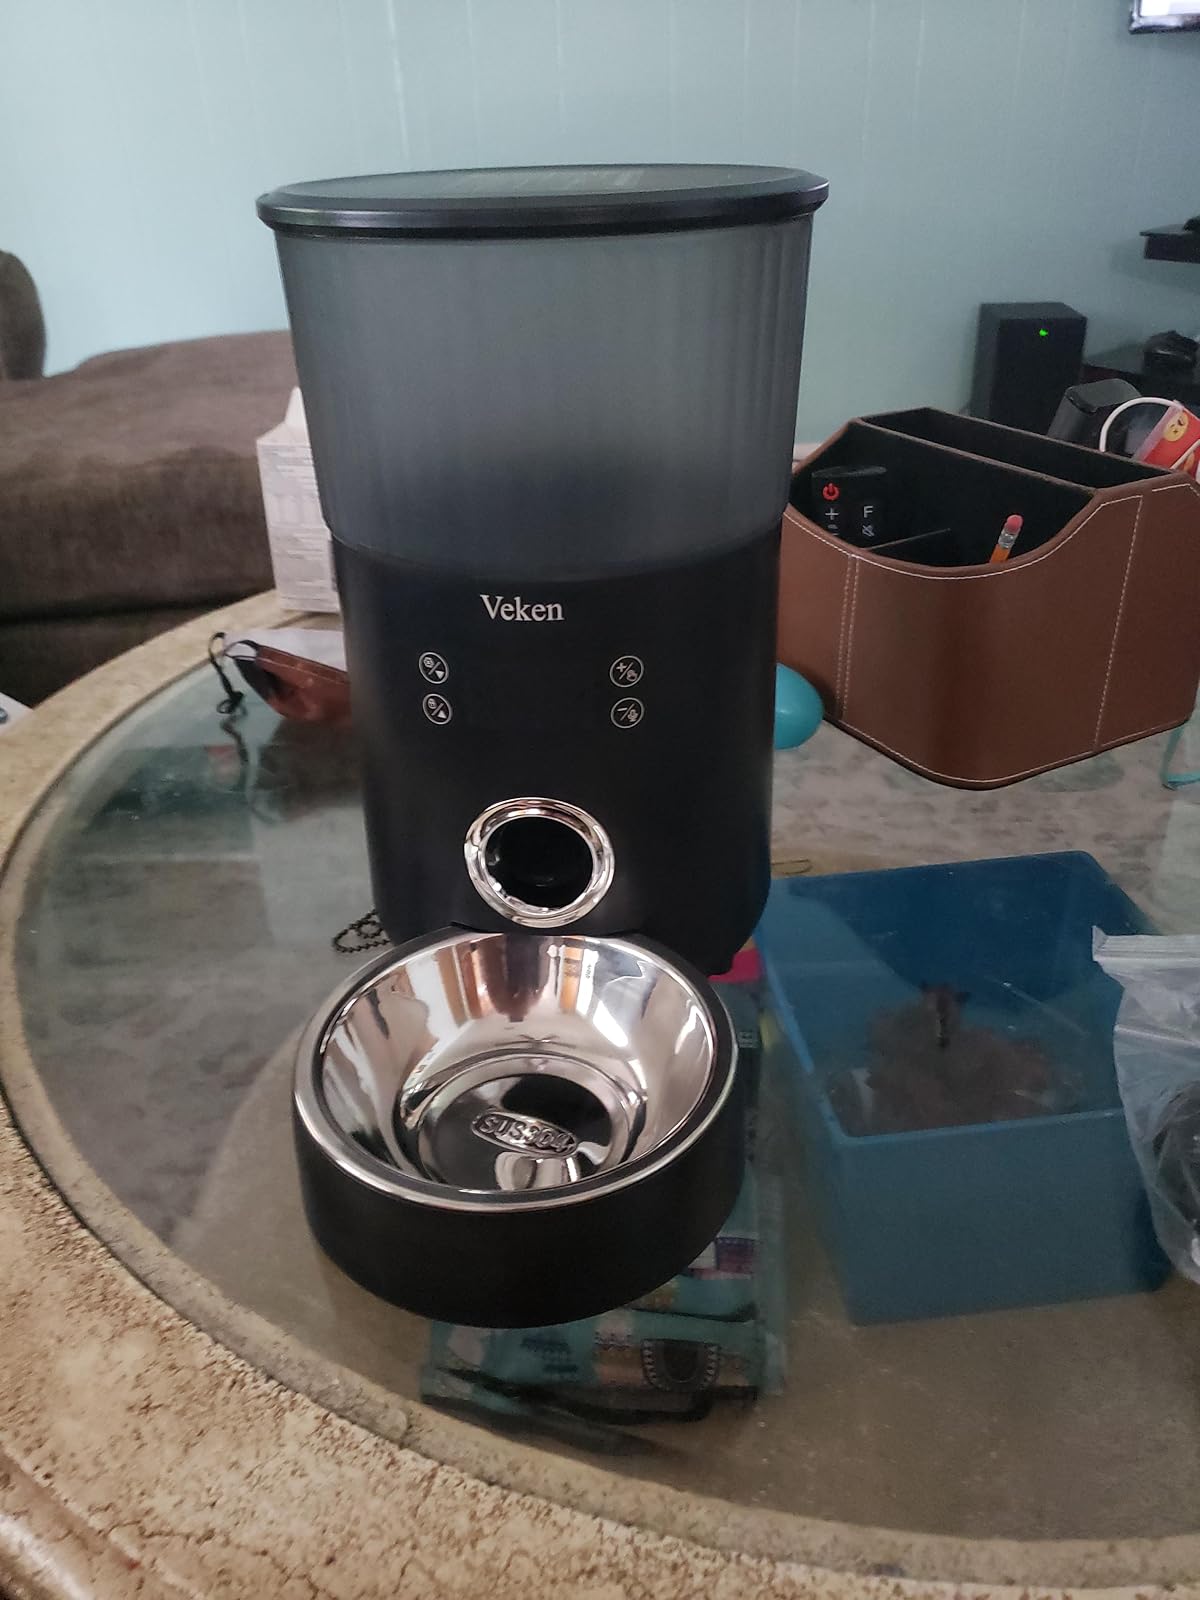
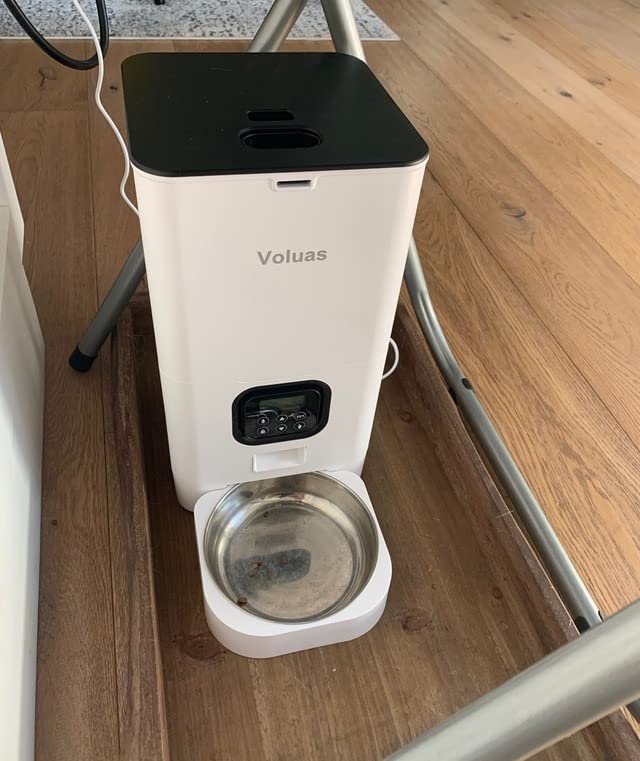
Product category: items_feeder
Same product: no